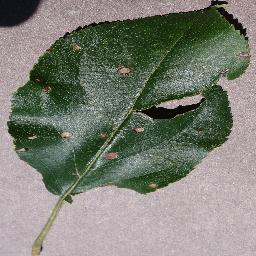
Label: Apple___Black_rot